Talari Manohar

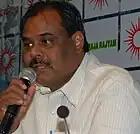
Talari Manohar (2009)

Talari Manohar (born 1954) is a politician from Chittoor, Andhra Pradesh, India.